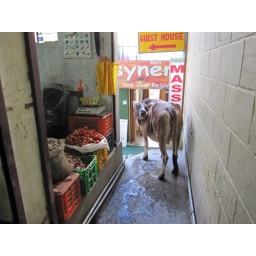
cow in my way to the guest house